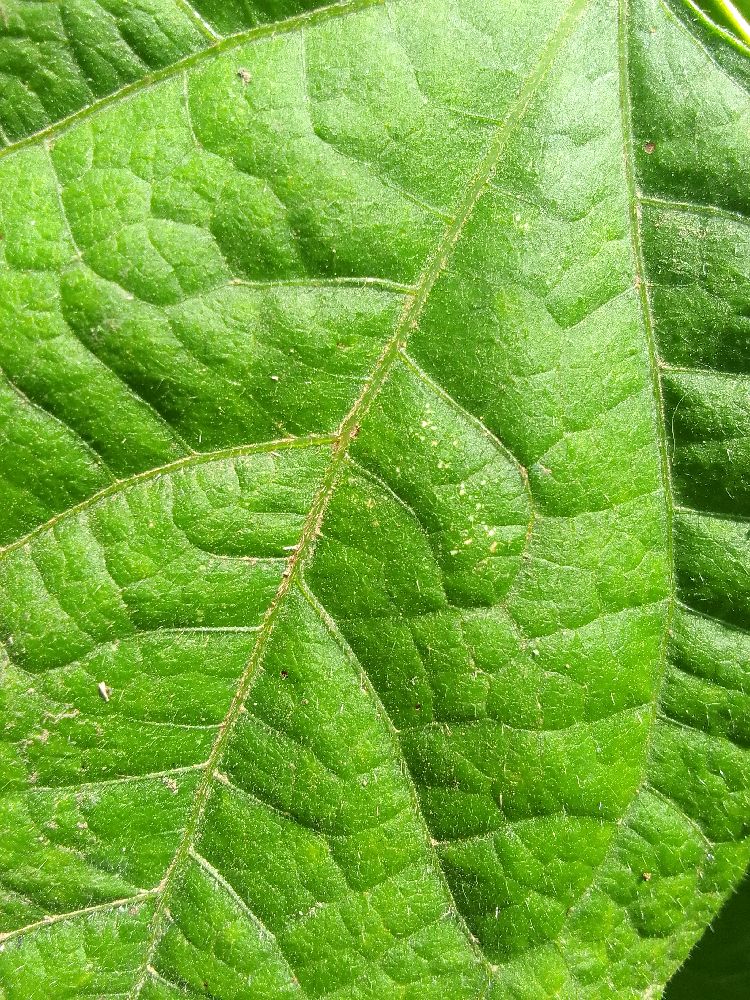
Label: healthy